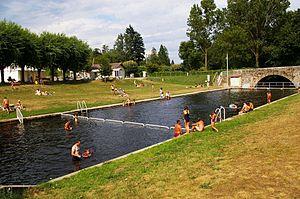
Satillieu plan d'eau de Grangeon
Satillieu, en occitan Satilhau, est une commune française, chef-lieu de canton jusqu'en 2014, située dans le département de l'Ardèche en région Auvergne-Rhône-Alpes, à 14 kilomètres au sud d'Annonay.